Isabella Karle

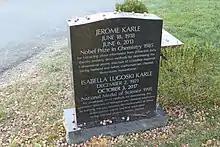
Grave of Karle and her husband at Columbia Gardens Cemetery

She died on October 3, 2017, at a hospice in Alexandria, Virginia at 95 from a brain tumor. She was exposed to radiation during her work on the Manhattan project.